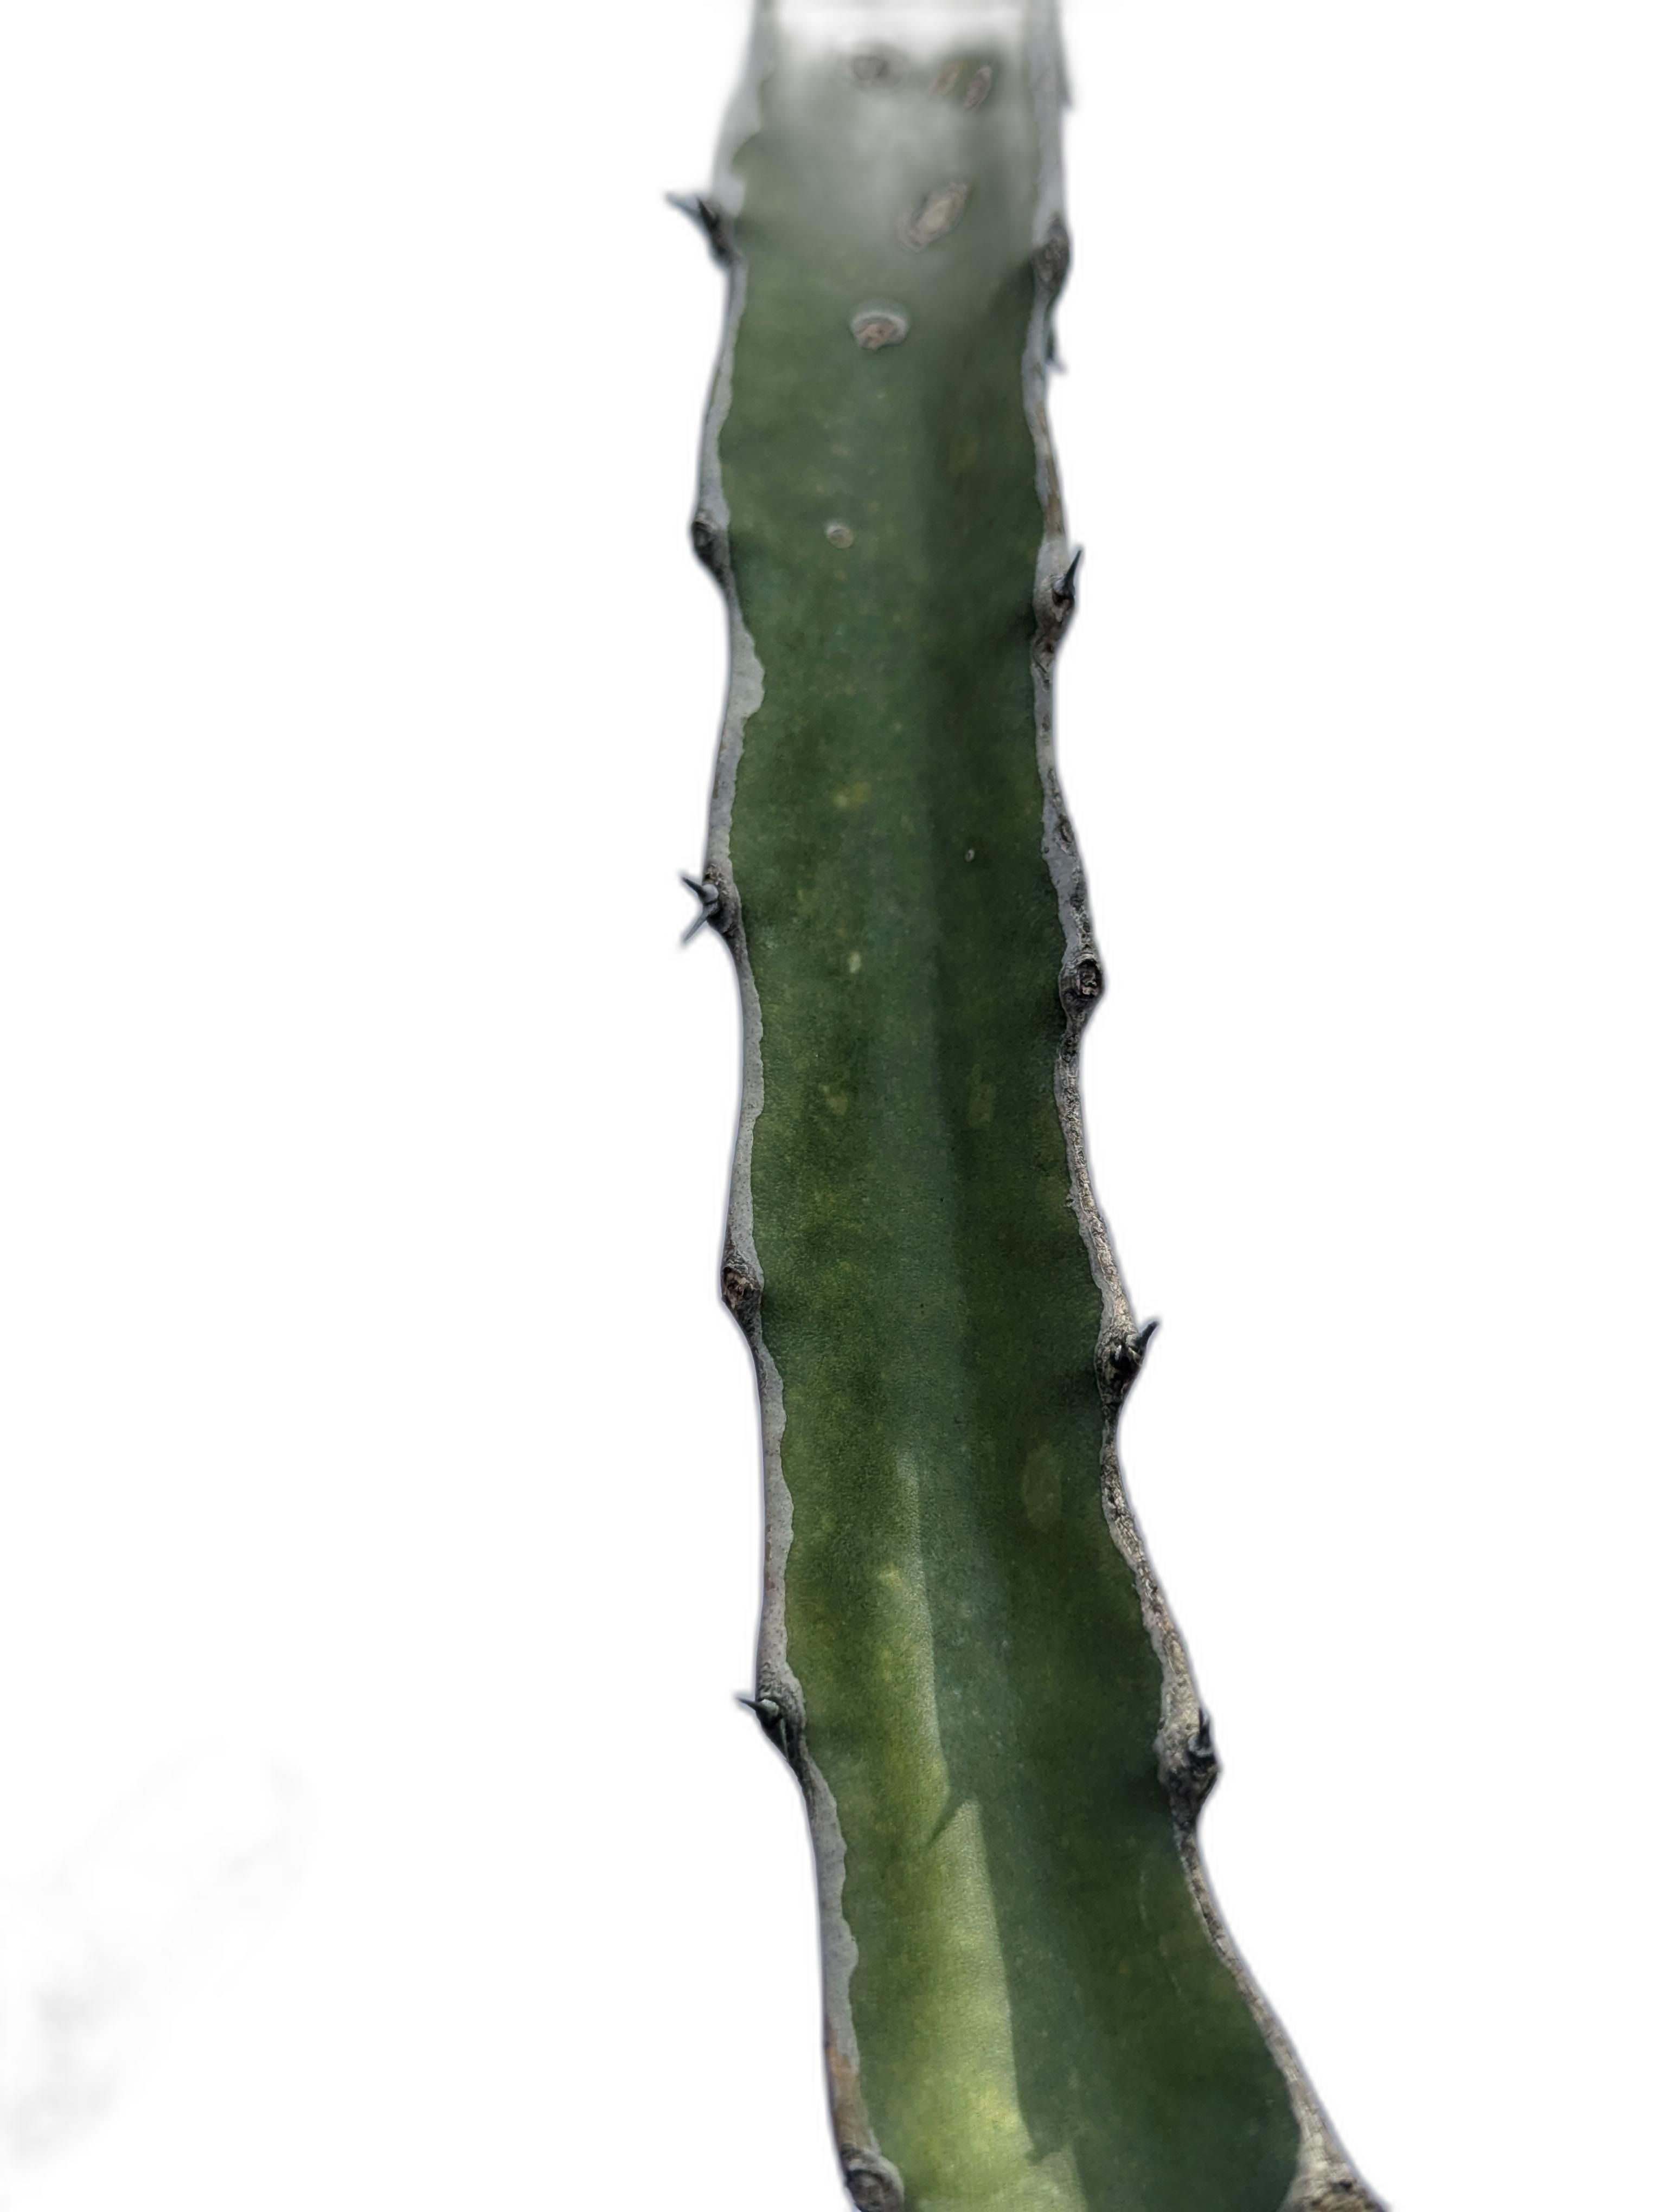
Label: Good leaf